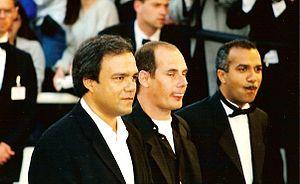
Le trio comique français Les Inconnus (Didier Bourdon, Bernard Campan, Pascal Légitimus).
Ze Inconnus Story est l'anthologie des œuvres du trio d'humoristes français Les Inconnus. Plusieurs collections ont été éditées, la première compilation de sketches datant de 1990.
Le Nouveau Spectacle est le deuxième spectacle interprété par Didier Bourdon, Bernard Campan et Pascal Légitimus. Il a été enregistré au Casino de Paris en 1993.
Pascal Légitimus, né le 13 mars 1959 à Paris, est un humoriste, acteur, scénariste, réalisateur et producteur du cinéma français.
Les Inconnus est le nom d'un trio comique français qui réunit Didier Bourdon, Bernard Campan et Pascal Légitimus. Ils étaient initialement cinq, avec Smaïn et Seymour Brussel qui quittèrent le groupe un peu plus d'un an après sa création.
Les Trois Frères est un film français réunissant le trio comique des Inconnus et réalisé par deux d'entre eux, Didier Bourdon et Bernard Campan, sorti en 1995.